Mike Gillespie (baseball)

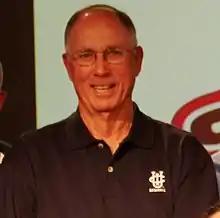
Gillespie in 2011

Michael James Gillespie (May 7, 1940July 29, 2020) was an American college baseball coach. He served as the head coach at UC Irvine and head coach at USC from 1987 to 2006. He led USC to the 1998 College World Series championship, having previously won it as a player in 1961.